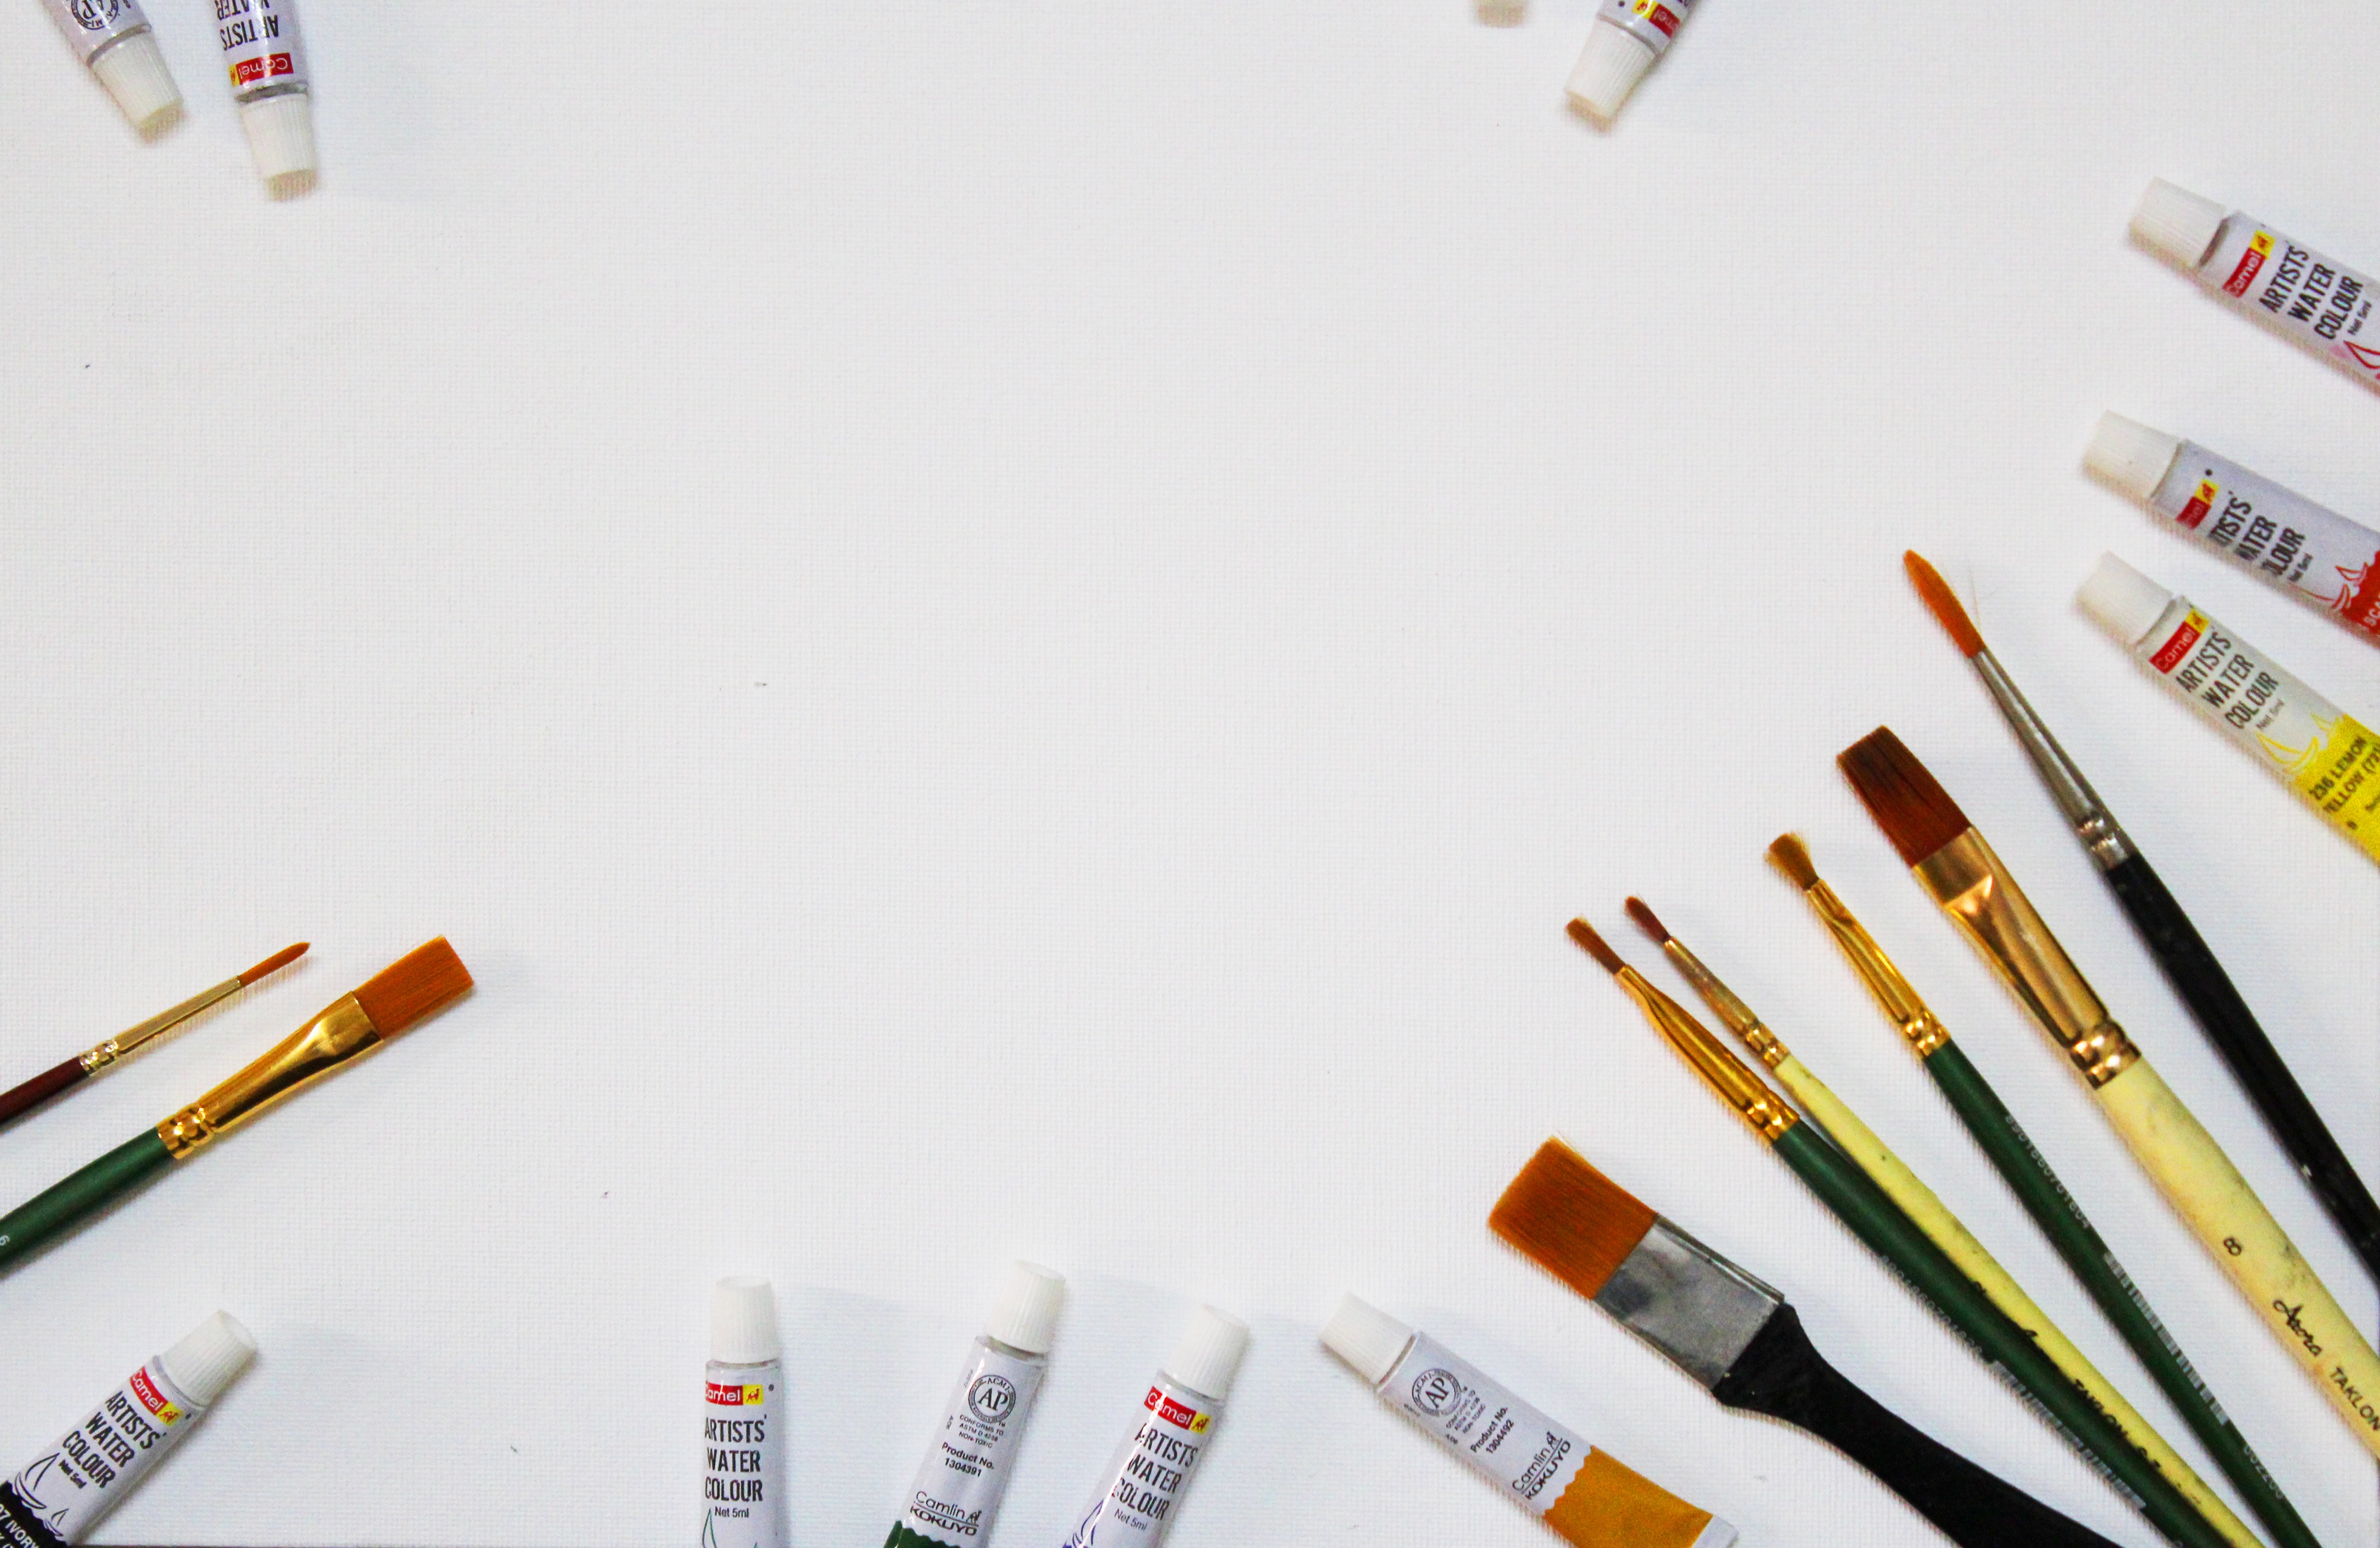
writing, hand, pencil, color, brand, document